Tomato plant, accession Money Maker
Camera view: tilt-top (135 deg); turntable rotation: 90 degrees
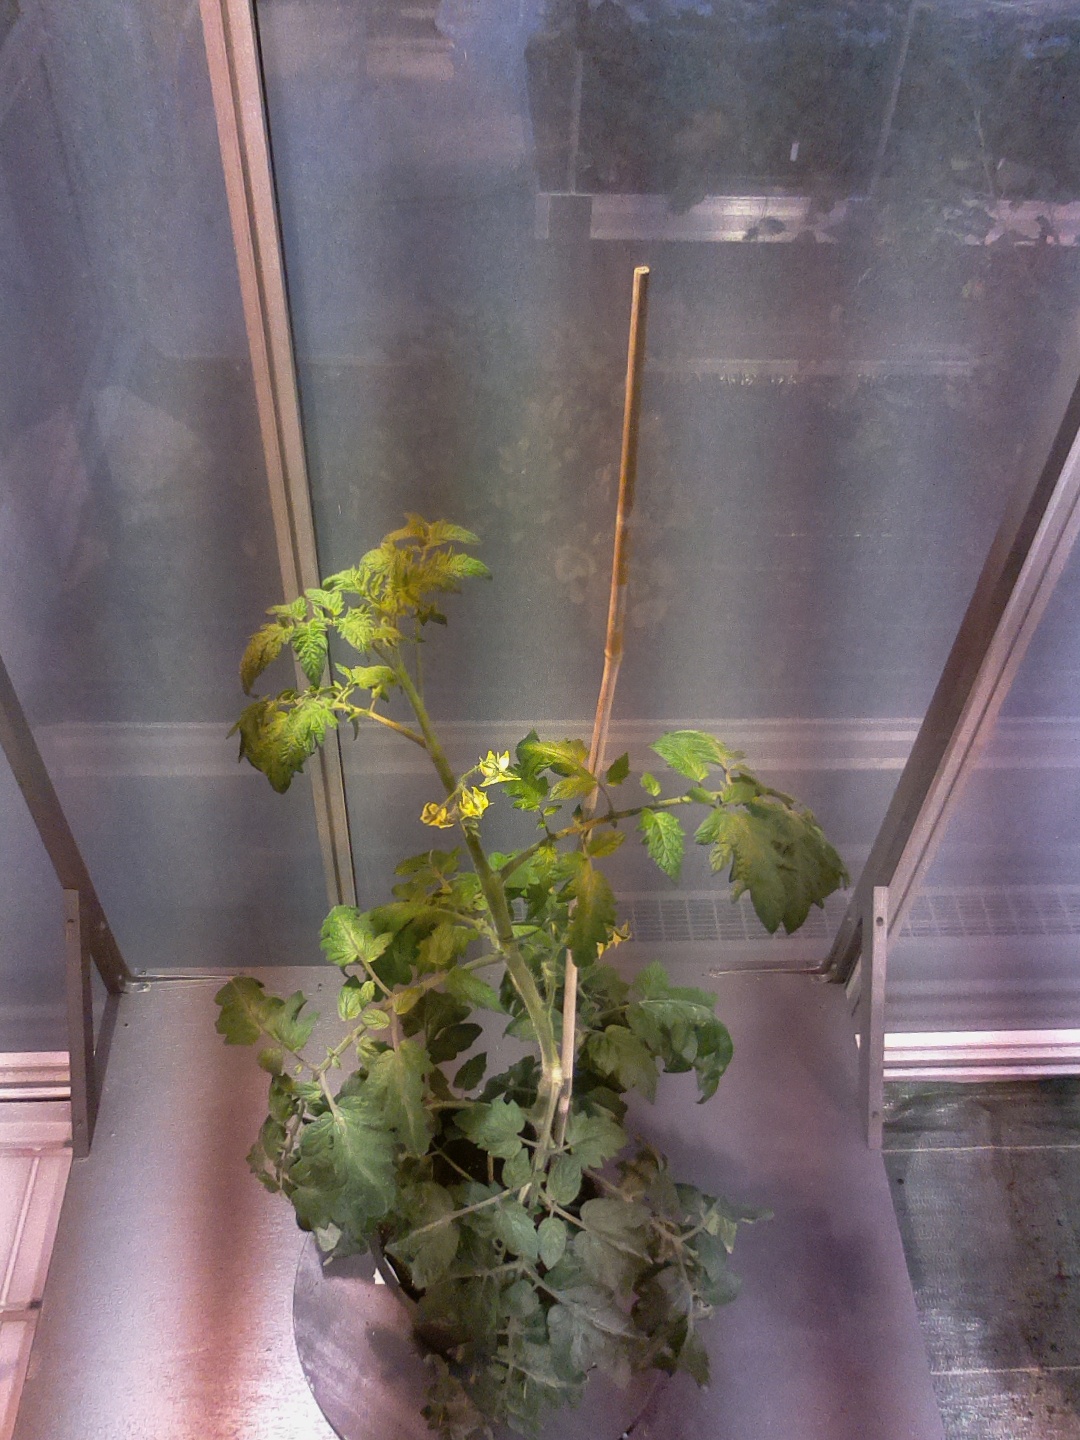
BBCH growth stage 68: Full flowering, 80%-90% of flowers open, more petals falling